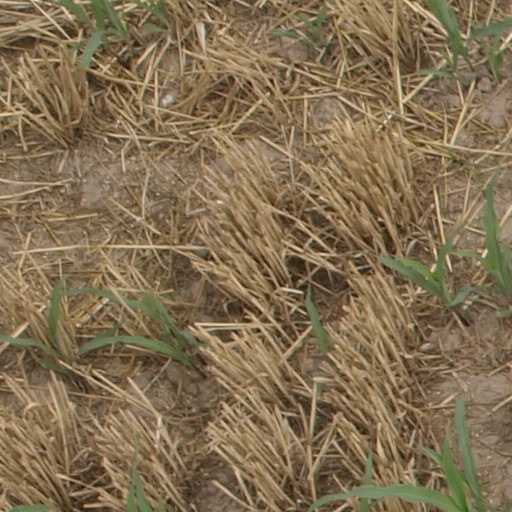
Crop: maize; corn